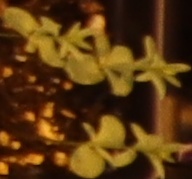
Label: Flax